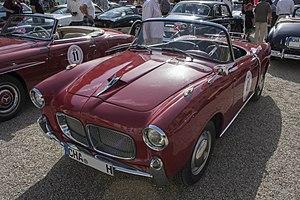
La Fiat 1200 Granluce était une voiture fabriquée par le constructeur italien Fiat de 1957 à 1960. Elle a été présentée au Salon de Turin en novembre 1957.